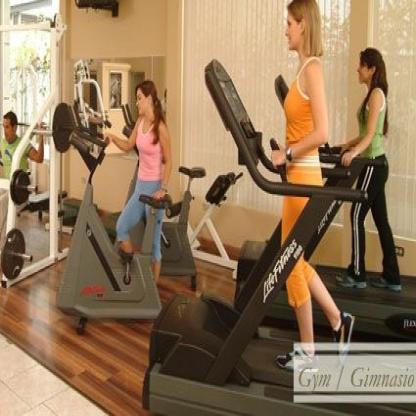
Scene: Indoor